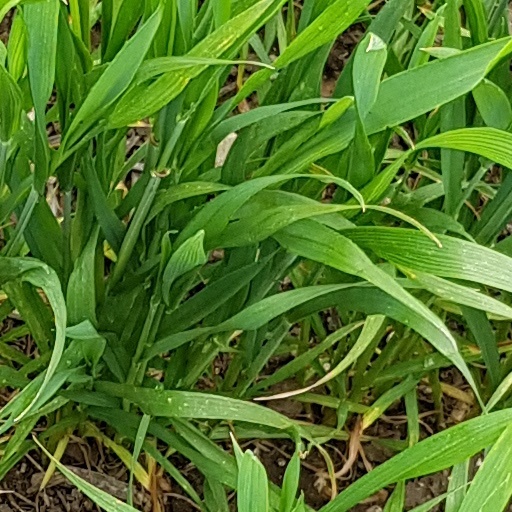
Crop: wheat